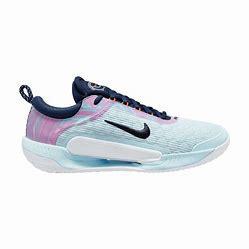
Brand: Nike
Model: Court Zoom NXT